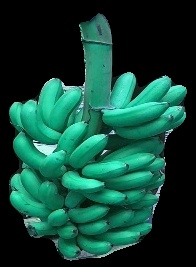
Variety: rasbale
Grade: grade1